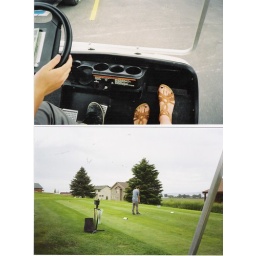
by a lake made of bears